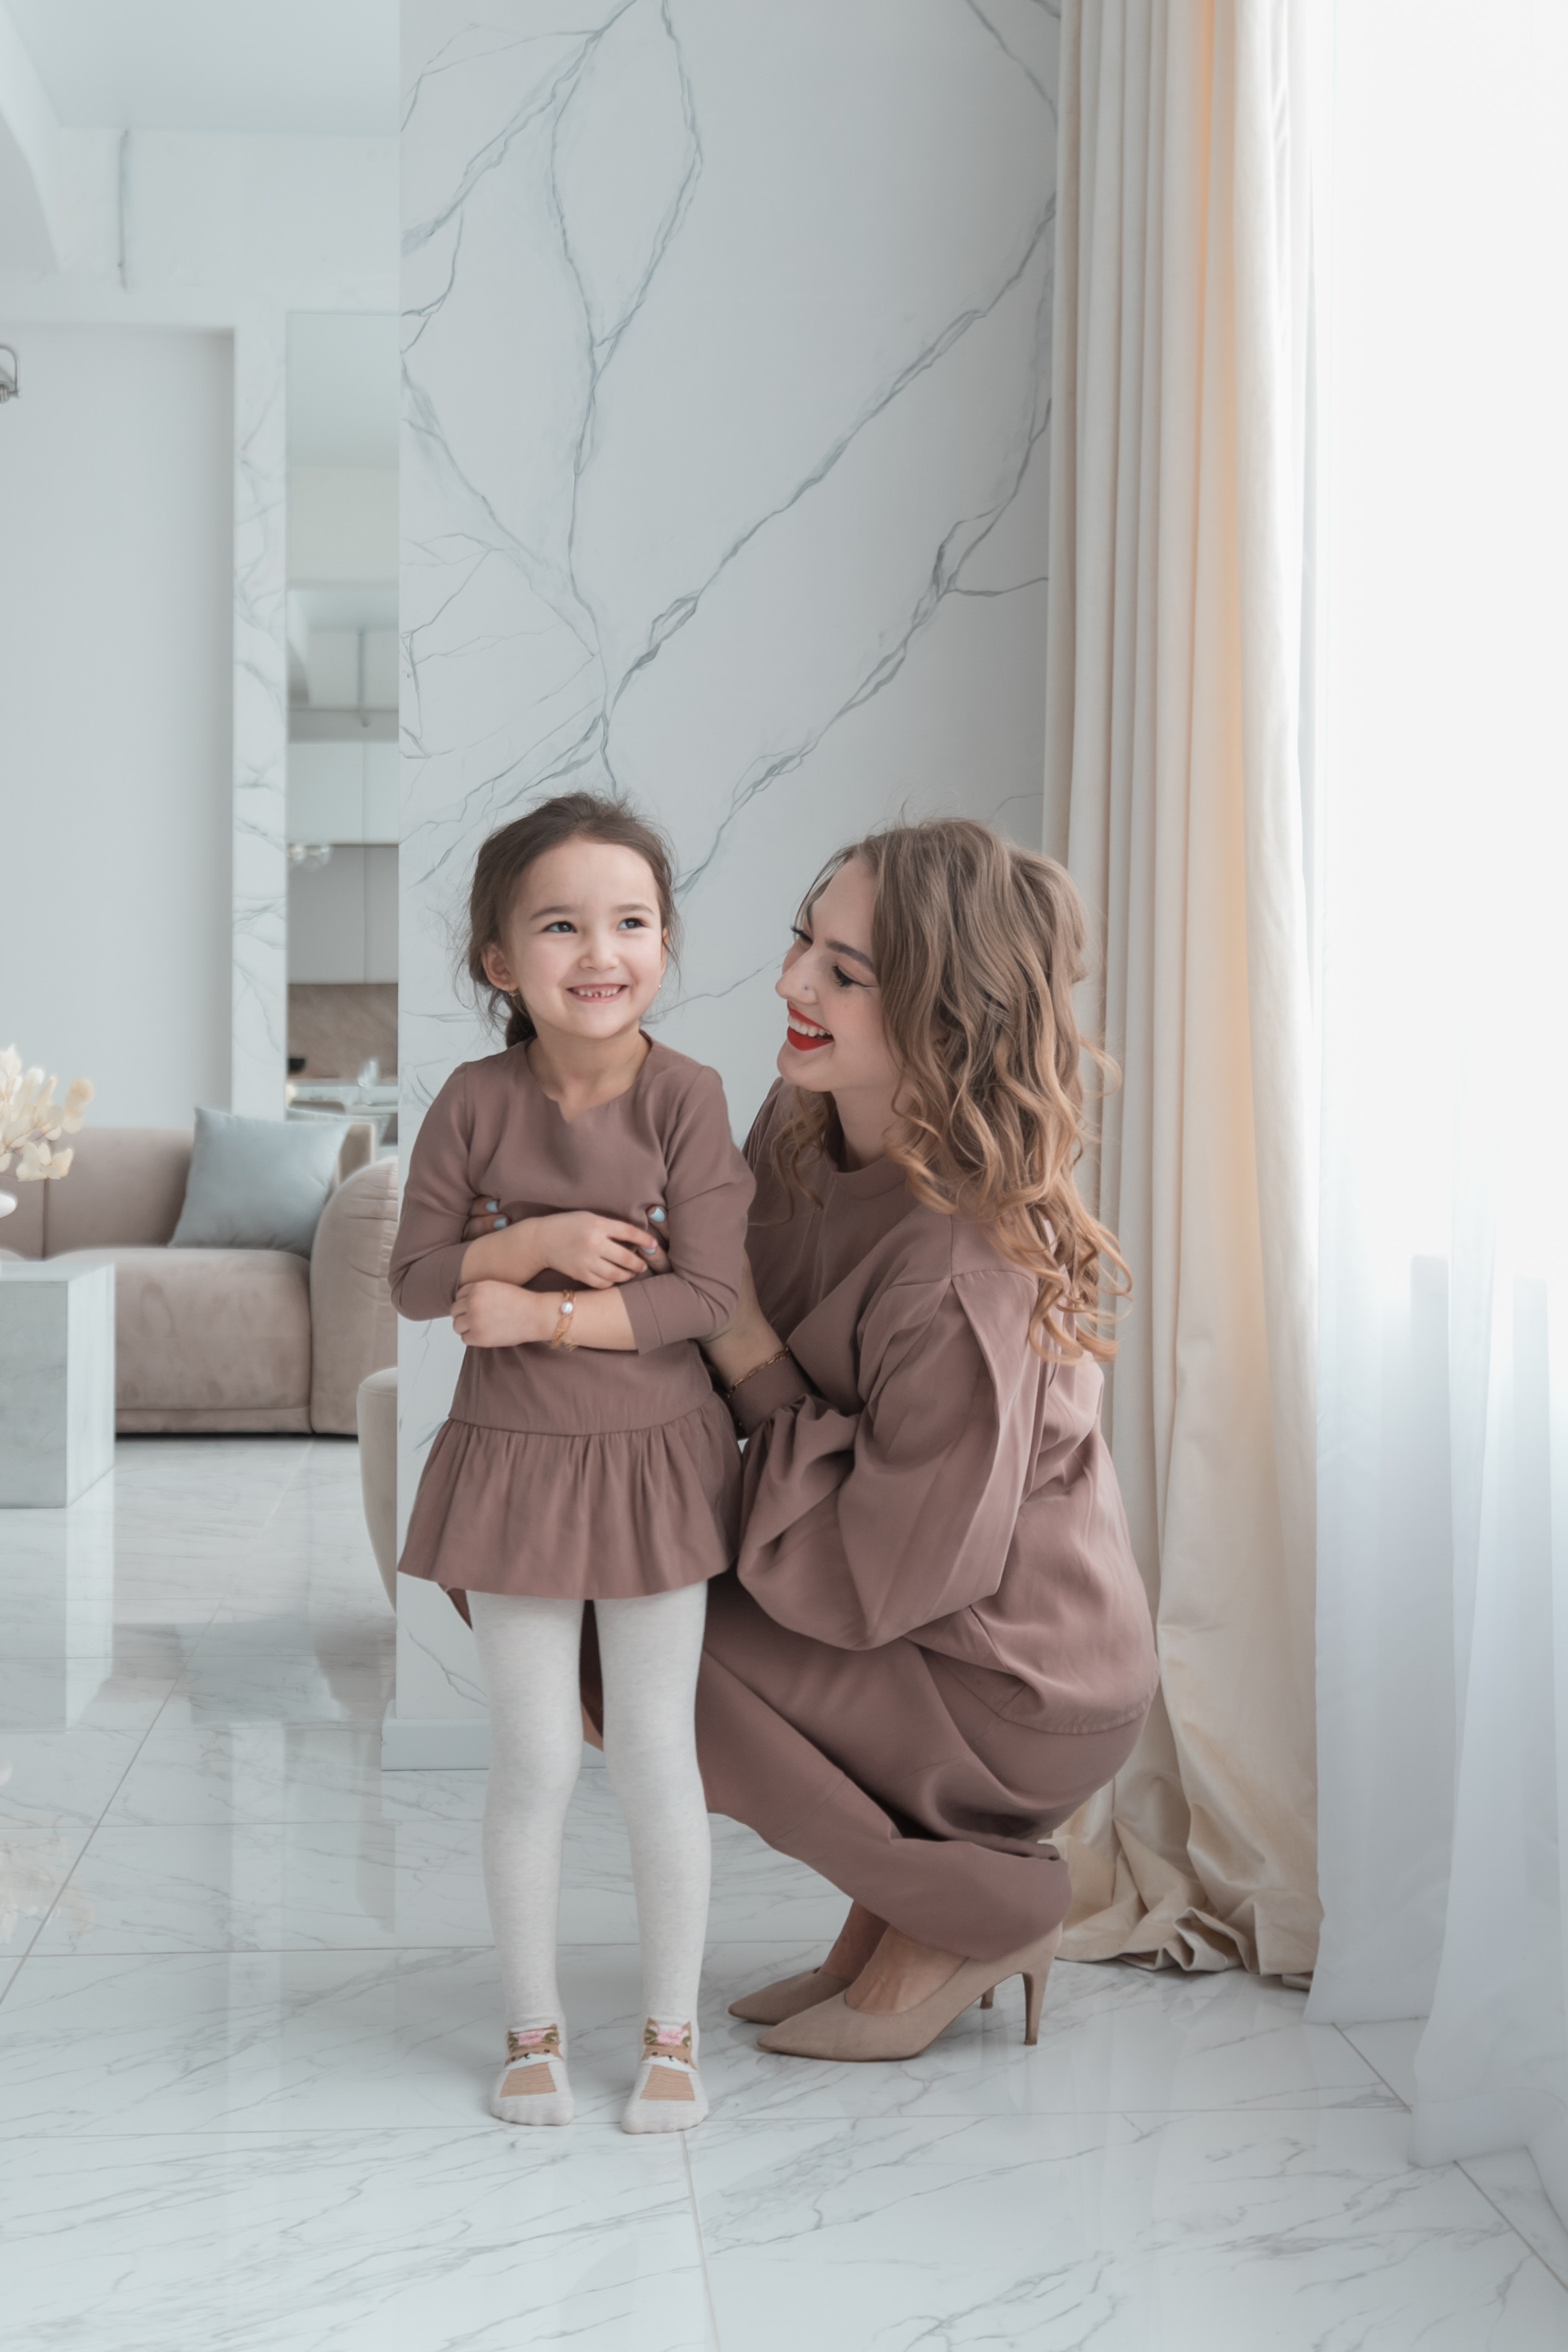
woman, face, smile, leg, comfort, sleeve, flooring, happy, thigh, floor, knee, curtain, fashion design, wood, waist, toddler, long hair, human leg, event, foot, brown hair, stocking, blond, room, fun, fur, leggings, leisure, child, barefoot, sitting, sportswear, sandal, living room, wood flooring, interior design, photo shoot, linens, portrait photography, ankle, vacation, tights, t shirt, costume